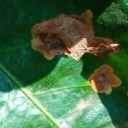
Label: Miner